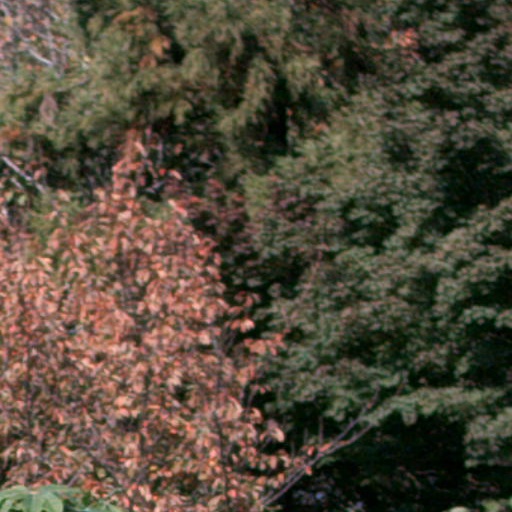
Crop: cassava